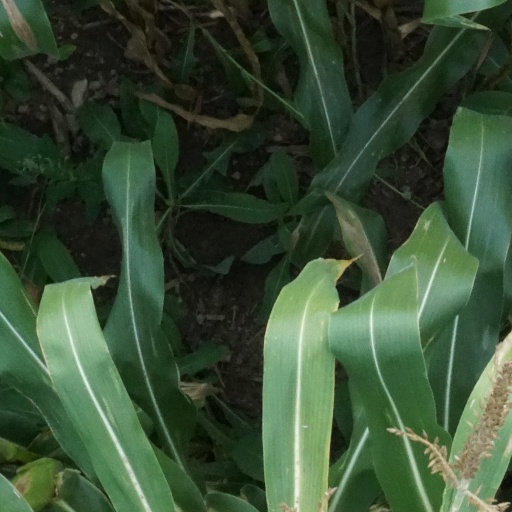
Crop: maize; corn